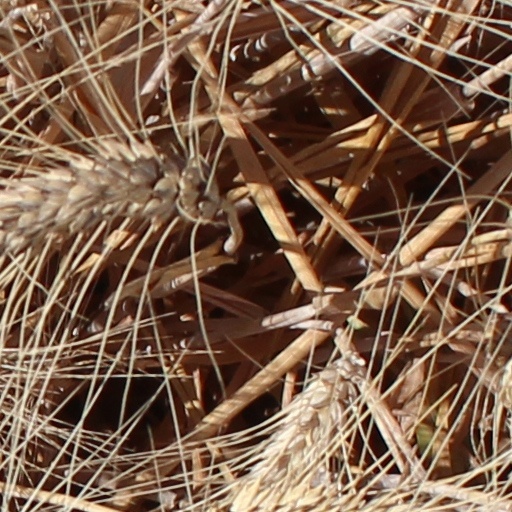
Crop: wheat